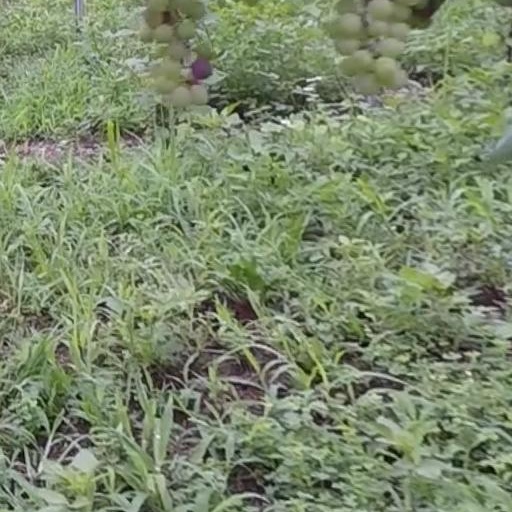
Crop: grape